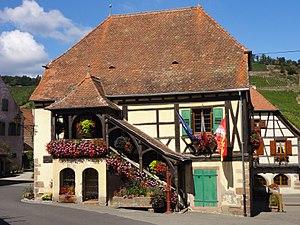
Alsace, Haut-Rhin, Niedermorschwihr, Hôtel de Ville (1908), place de l'église. This building is indexed in the Base Mérimée, a database of architectural heritage maintained by the French Ministry of Culture,
Niedermorschwihr [nidəʁmɔʁʃviʁ] est une commune française située dans le département du Haut-Rhin, en région Grand Est.